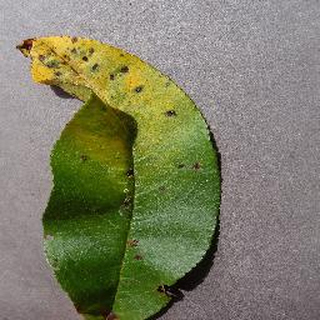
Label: peach_bacterial_spot